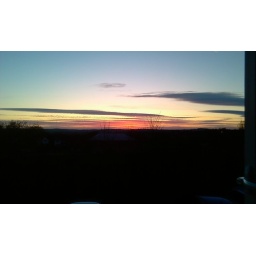
red sky in the morning